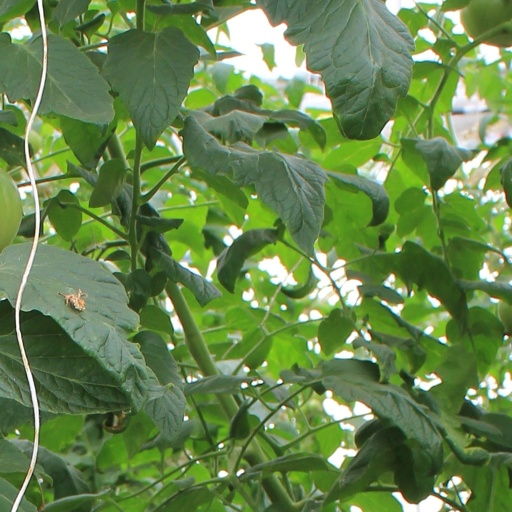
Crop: tomato